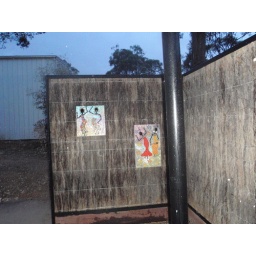
The African girls on the screen near my daughter's pool area